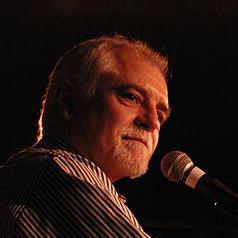
Age: 54